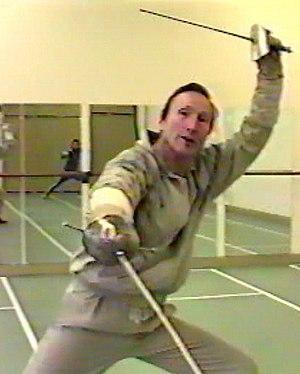
Claude Carliez, stage à Paris en 1993
Cette page concerne les événements qui se sont produits durant l'année 1925 en Lorraine.
L’escrime artistique est une adaptation de l’escrime moderne en intégrant des éléments de l’escrime historique et des arts du spectacle. Elle a pour but de mettre en scène des combats chorégraphiés, présentés en compétition.
Claude Carliez est un maître d'armes et cascadeur français né le 10 janvier 1925 à Nancy et mort le 17 mai 2015.